Postage stamps and postal history of the Marshall Islands

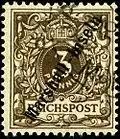
Overprinted German stamp for the Marshall Islands

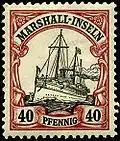
A 40-pfennig stamp of the German Yacht issue, 1901

The islands first used German stamps in 1888, with overprinted German stamps for the Marshall Islands becoming available in 1897. Stamps of German Marshall Islands were also valid in Nauru. After WWI, as part of mandated territory, stamps of Japan were used from 1914 to 1944. The islands became part of the United Nations Trust Territory of the Pacific in 1947 and used U.S. stamps until 1984.